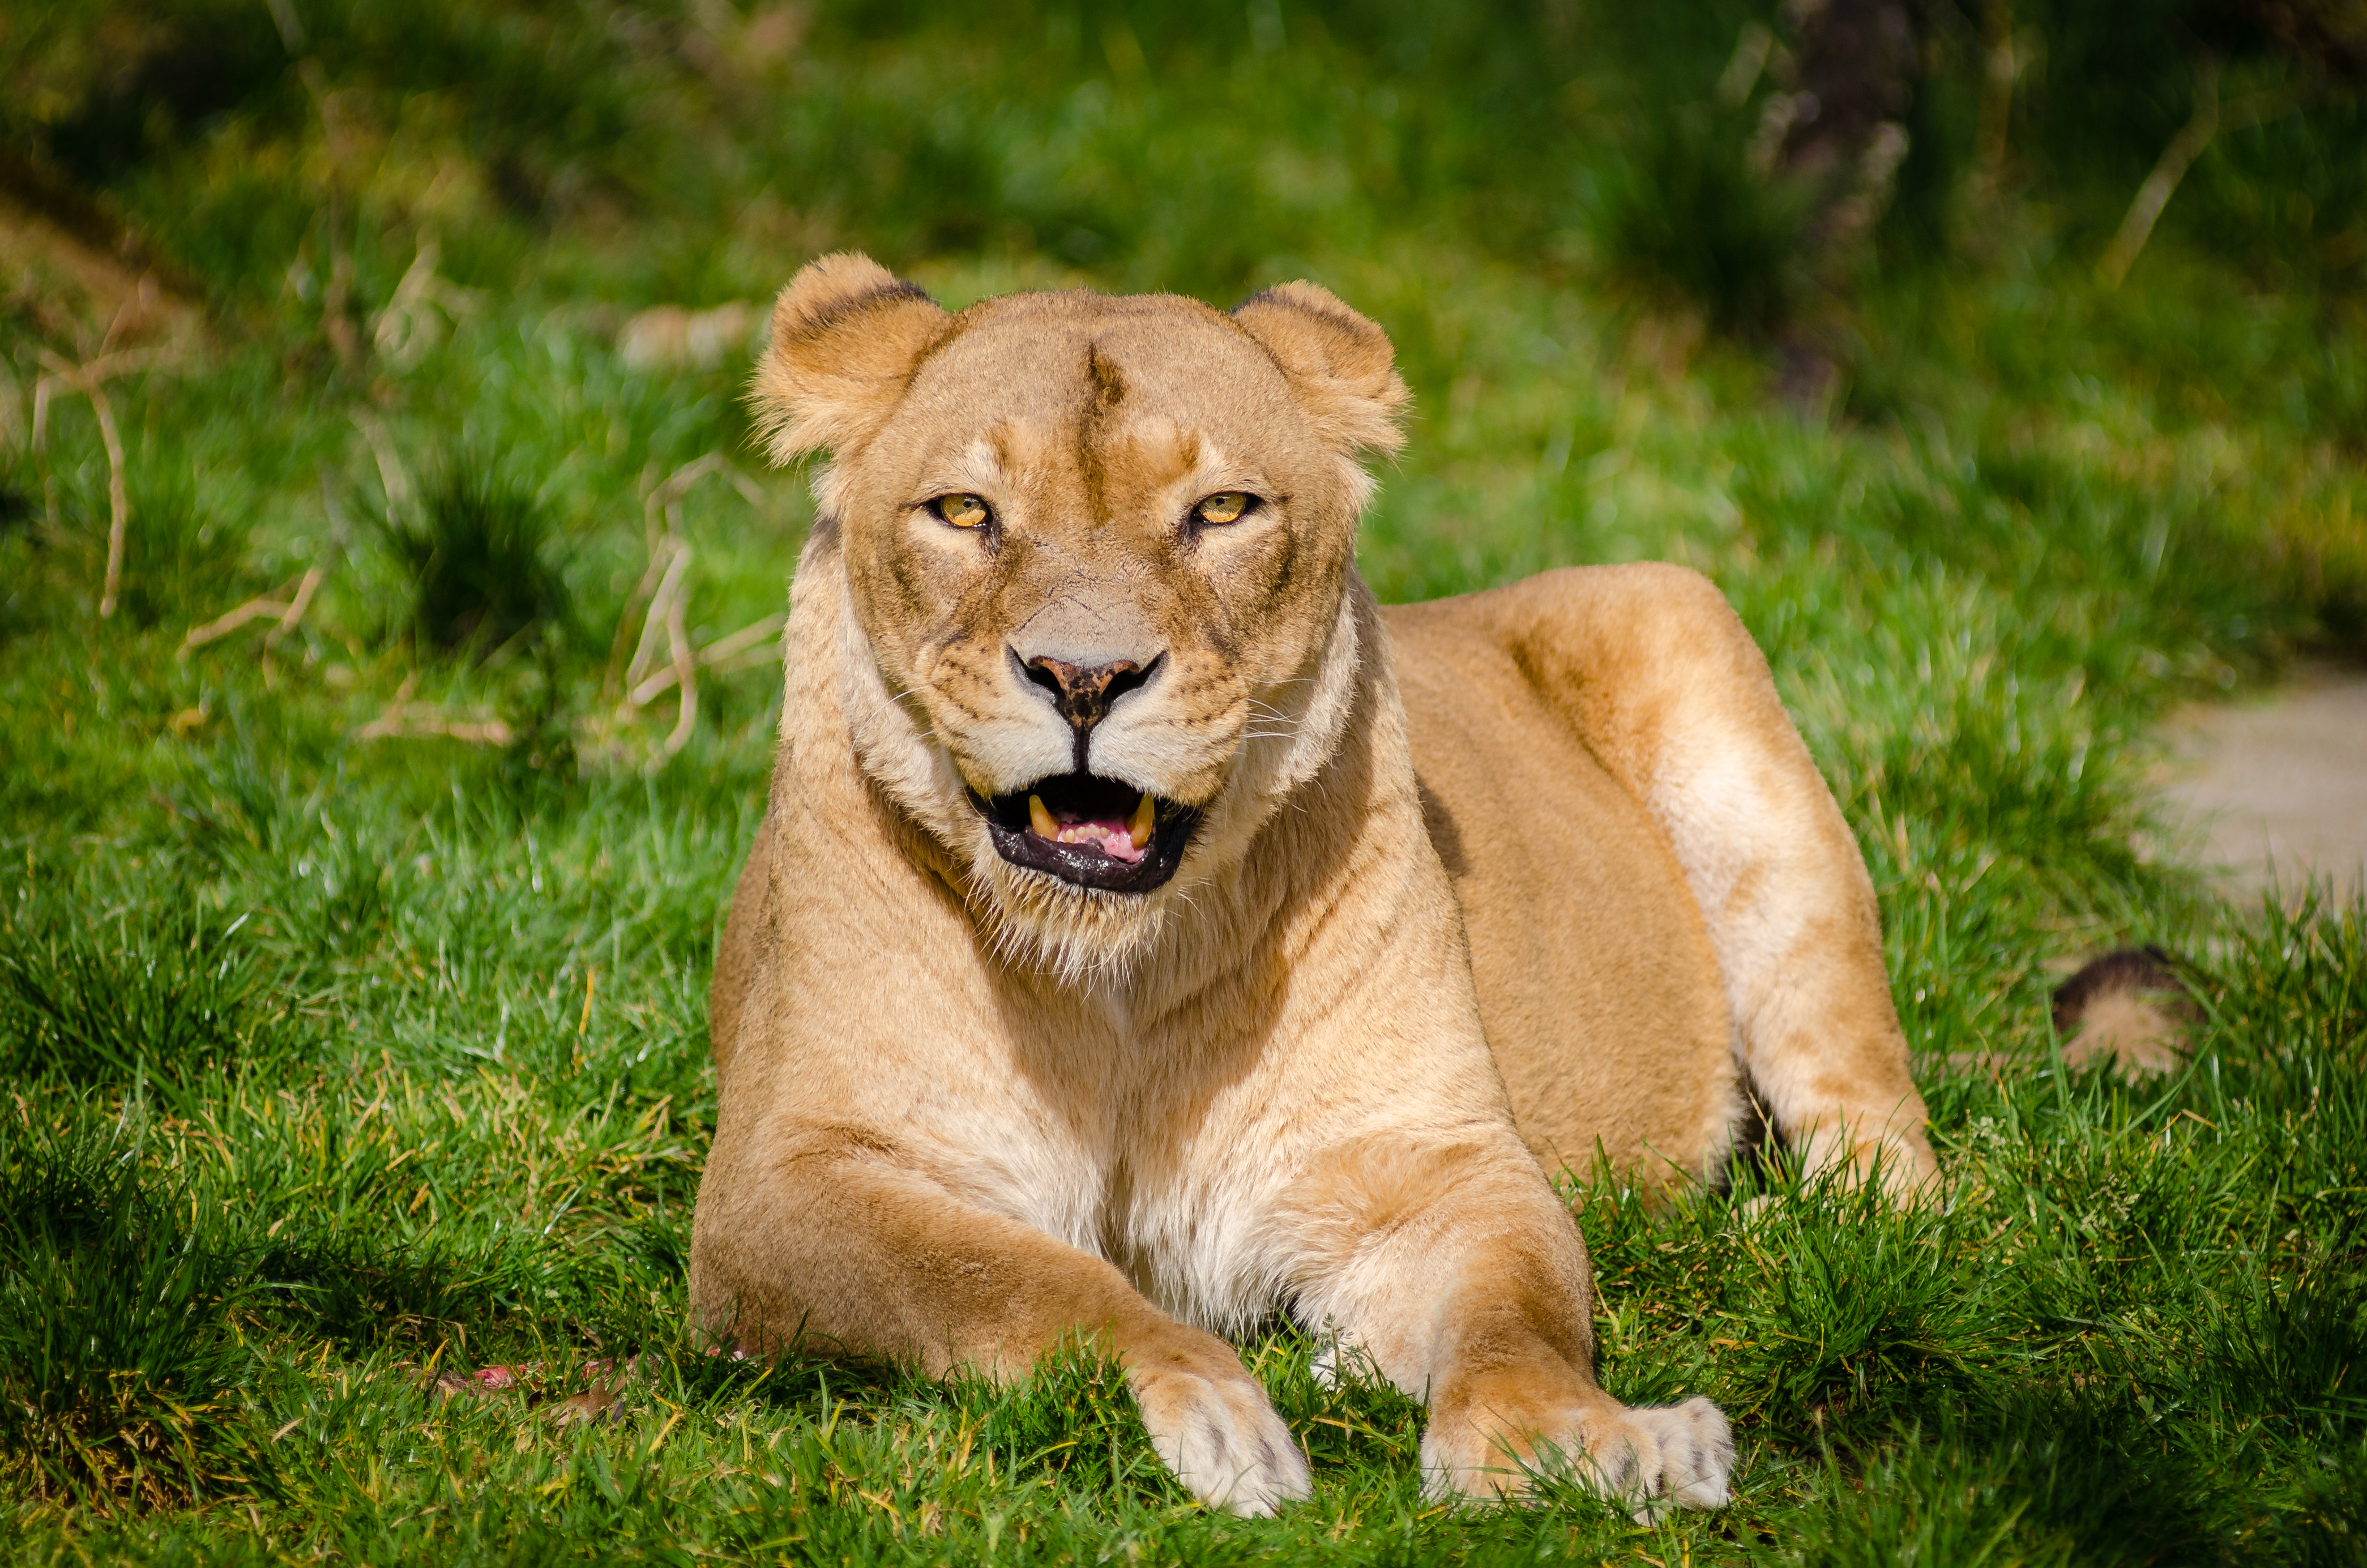
grass, animal, wildlife, zoo, mammal, fauna, lion, big cat, whiskers, vertebrate, safari, puma, big cats, wild cat, cat like mammal, masai lion, public domain images